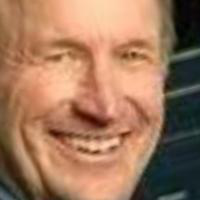
Age group: age 56-65